List of mammals of Mauritania

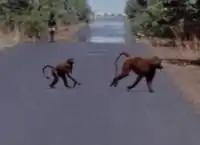
Guinea baboon

The order Primates contains humans and their closest relatives: lemurs, lorisoids, tarsiers, monkeys, and apes.